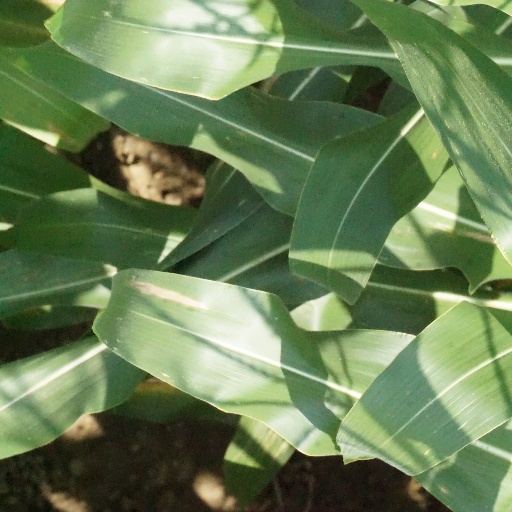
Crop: maize; corn